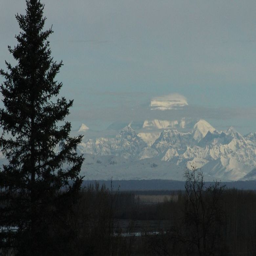
this photo , shows us county partially obscured by clouds .